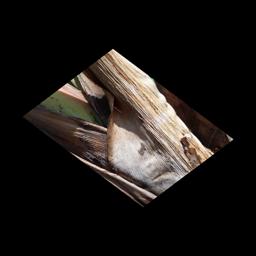
Label: BACTERIAL SOFT ROT